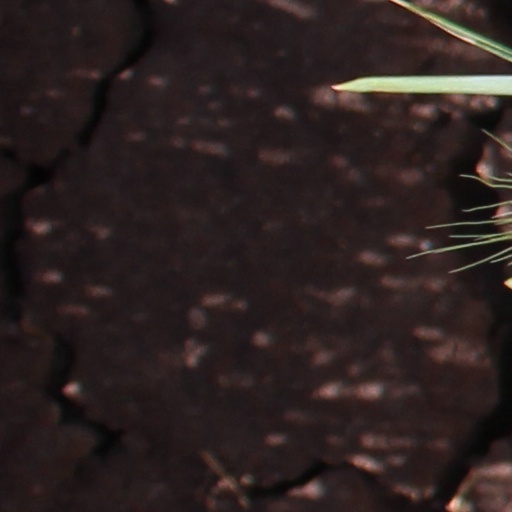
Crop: wheat